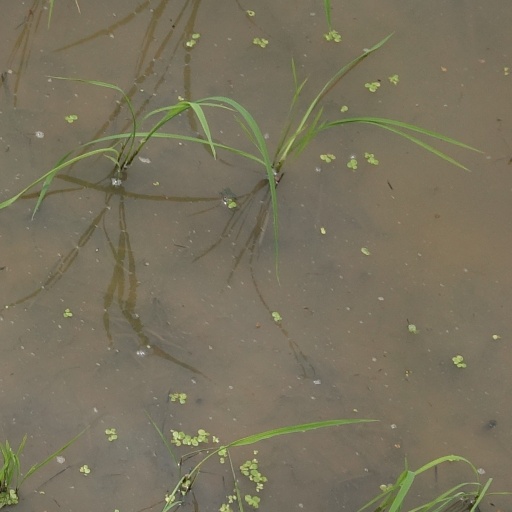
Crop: rice